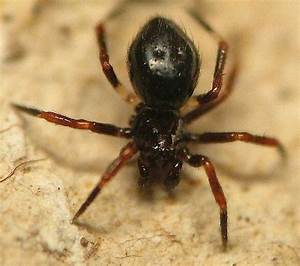
Label: ragno